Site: brandenburg
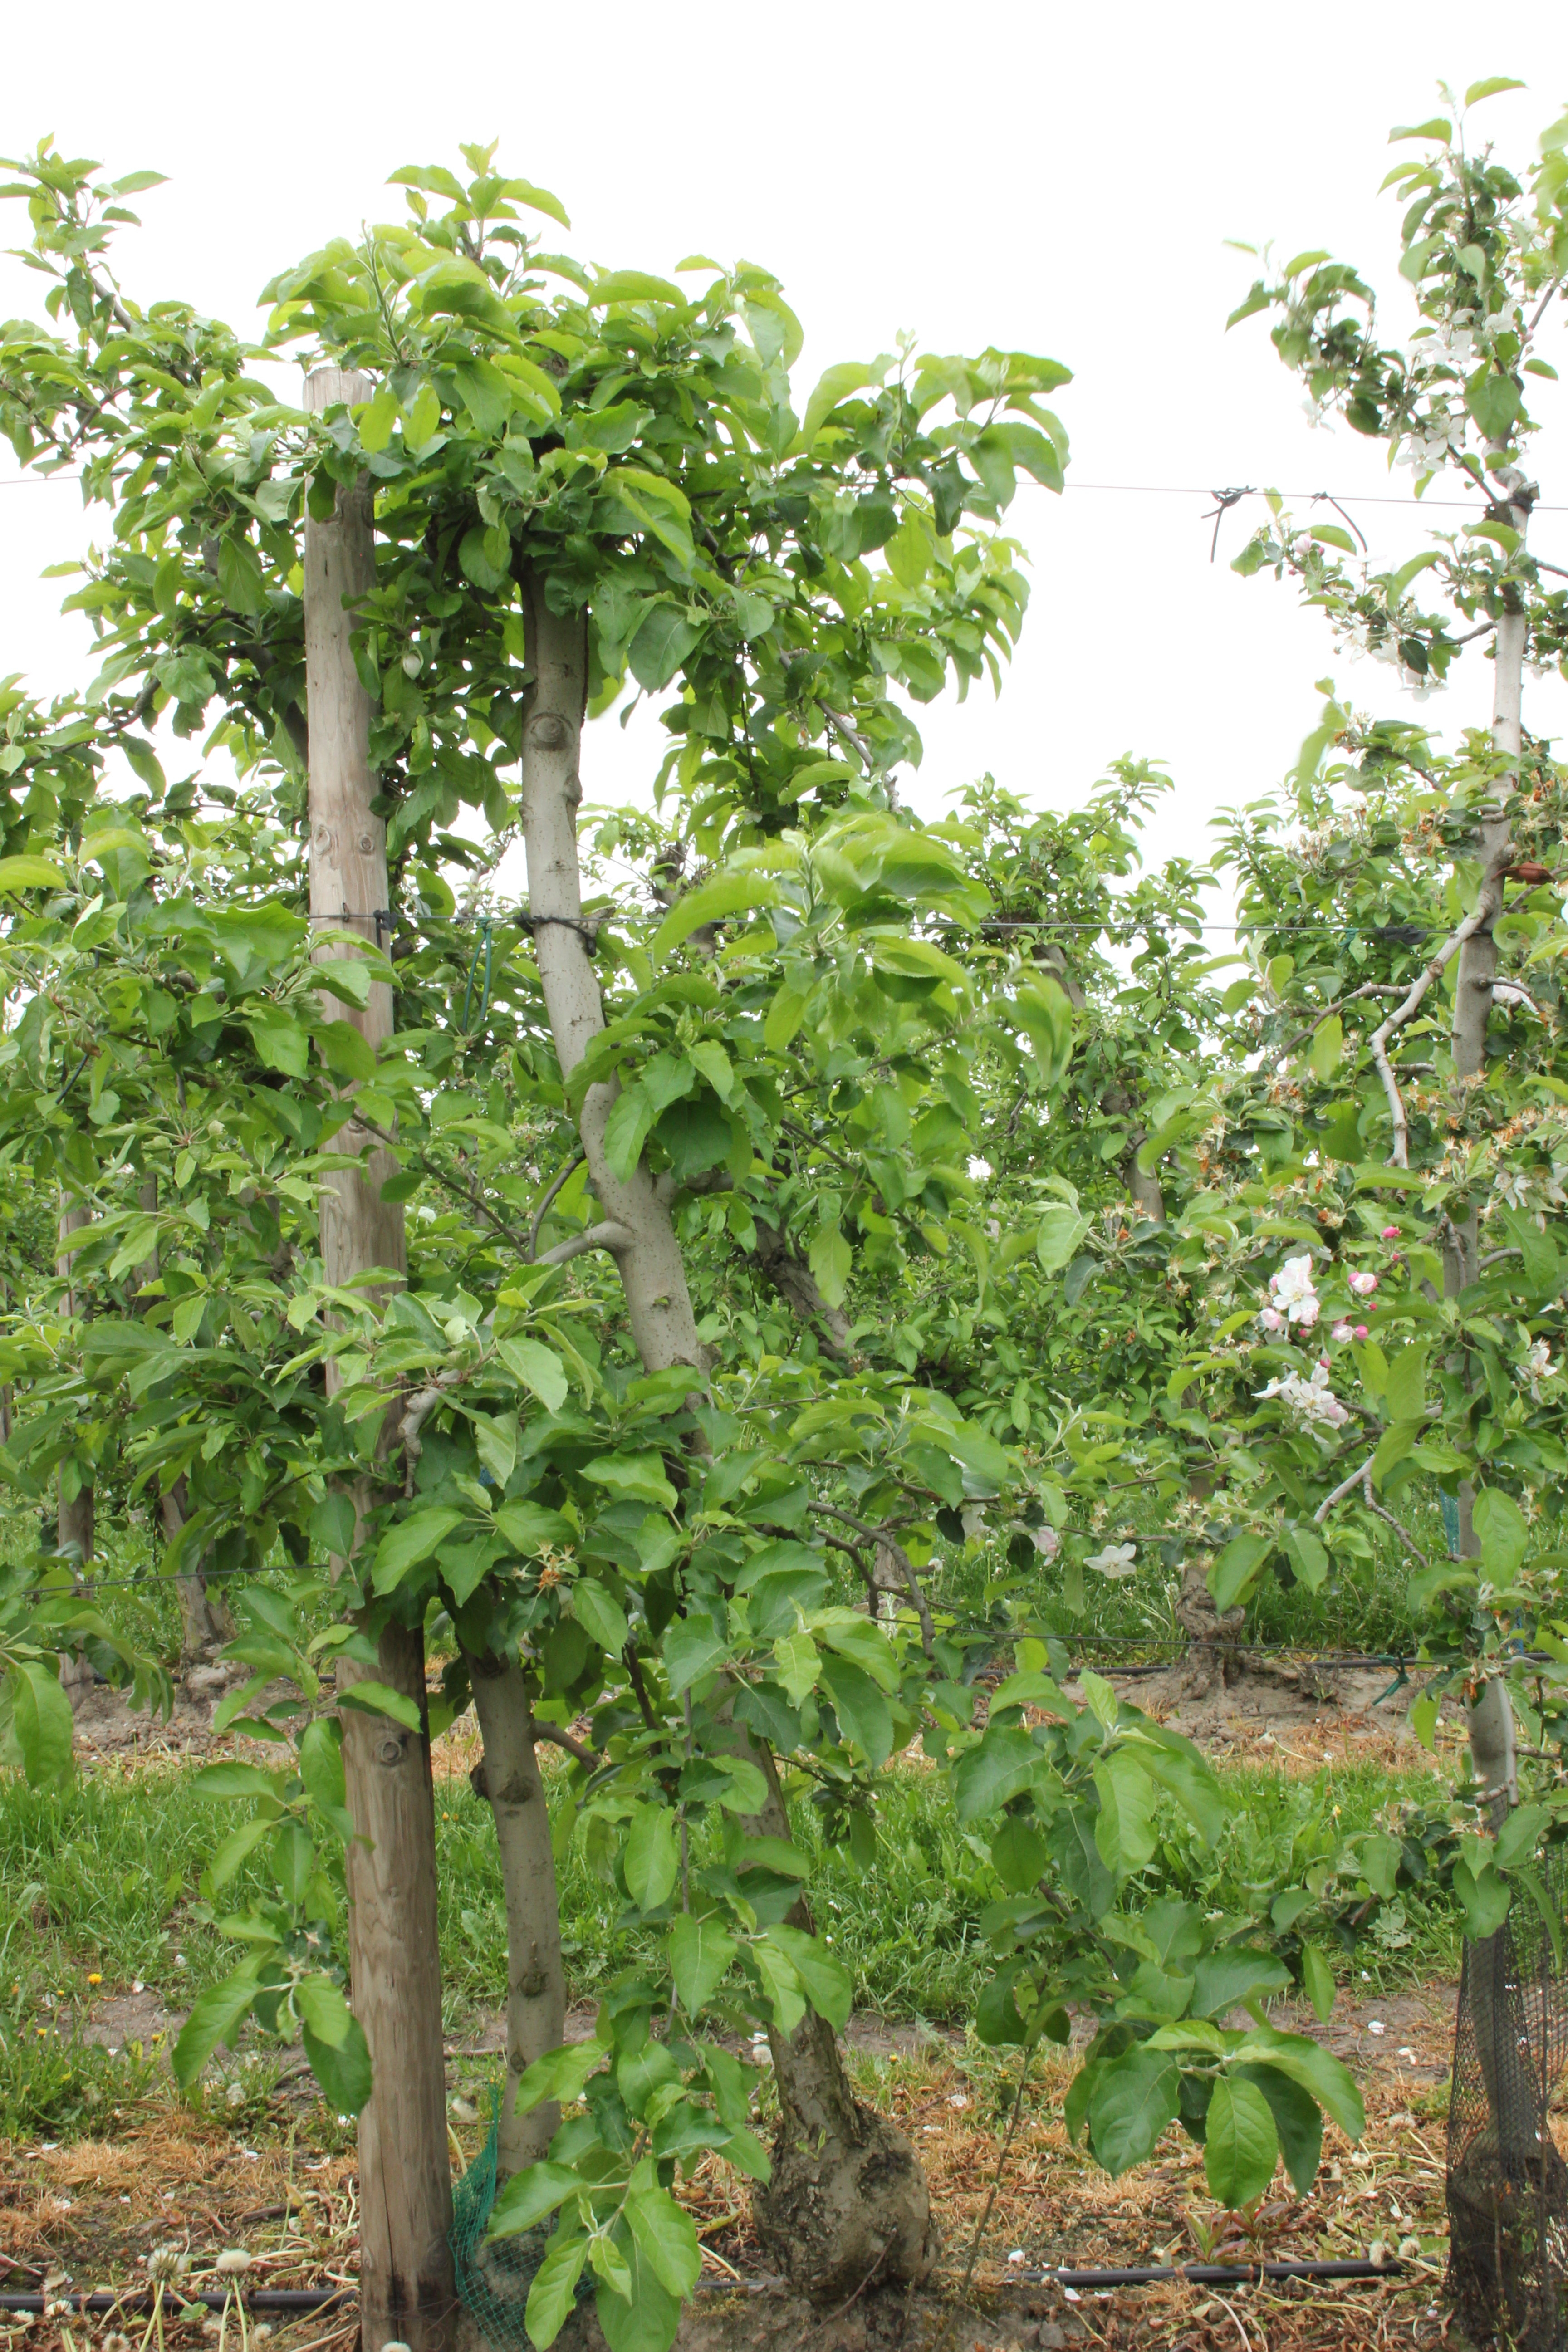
Growth stage (BBCH 67): Flowering